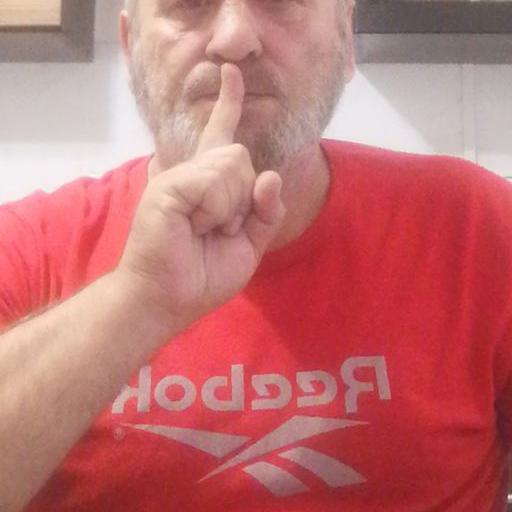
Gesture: mute